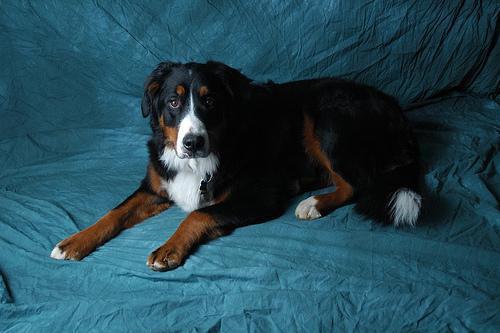
Bernese_mountain_dog